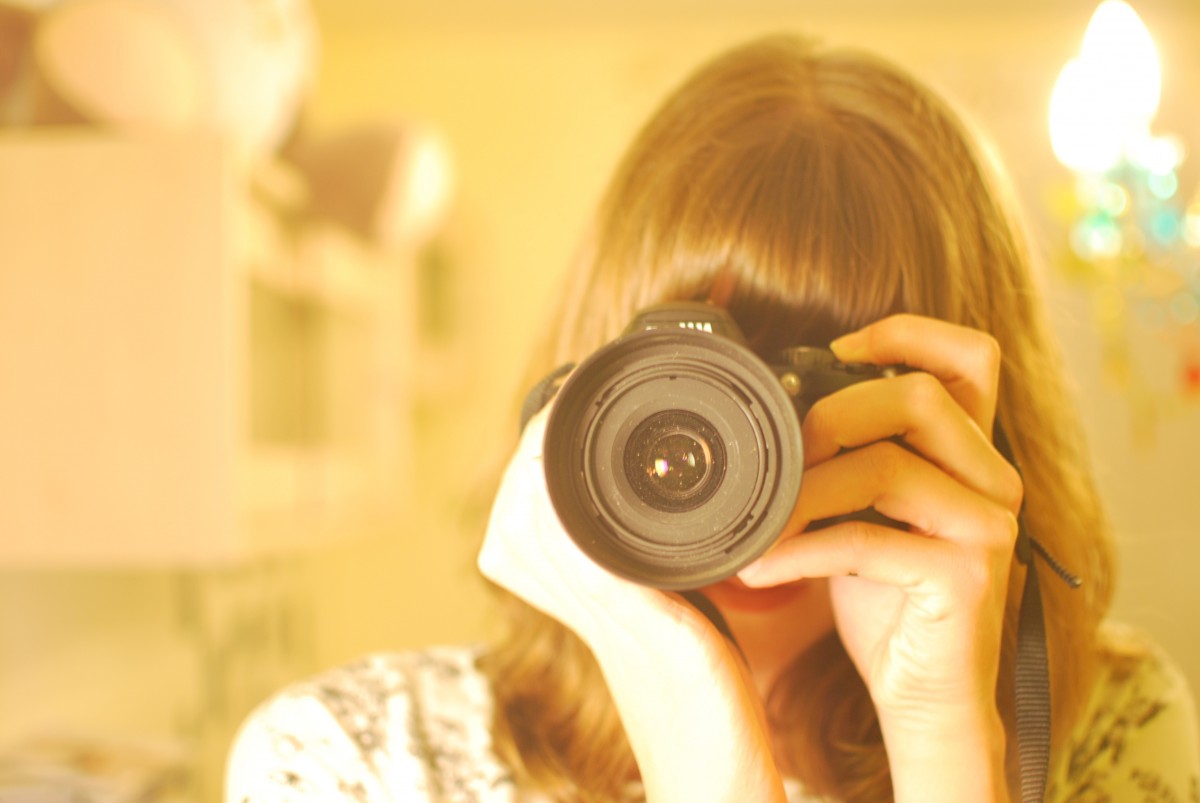
Tags: photography, ear, close up, eye, head, photograph, skin, organ